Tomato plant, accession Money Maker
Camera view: vertical (180 deg); turntable rotation: 240 degrees
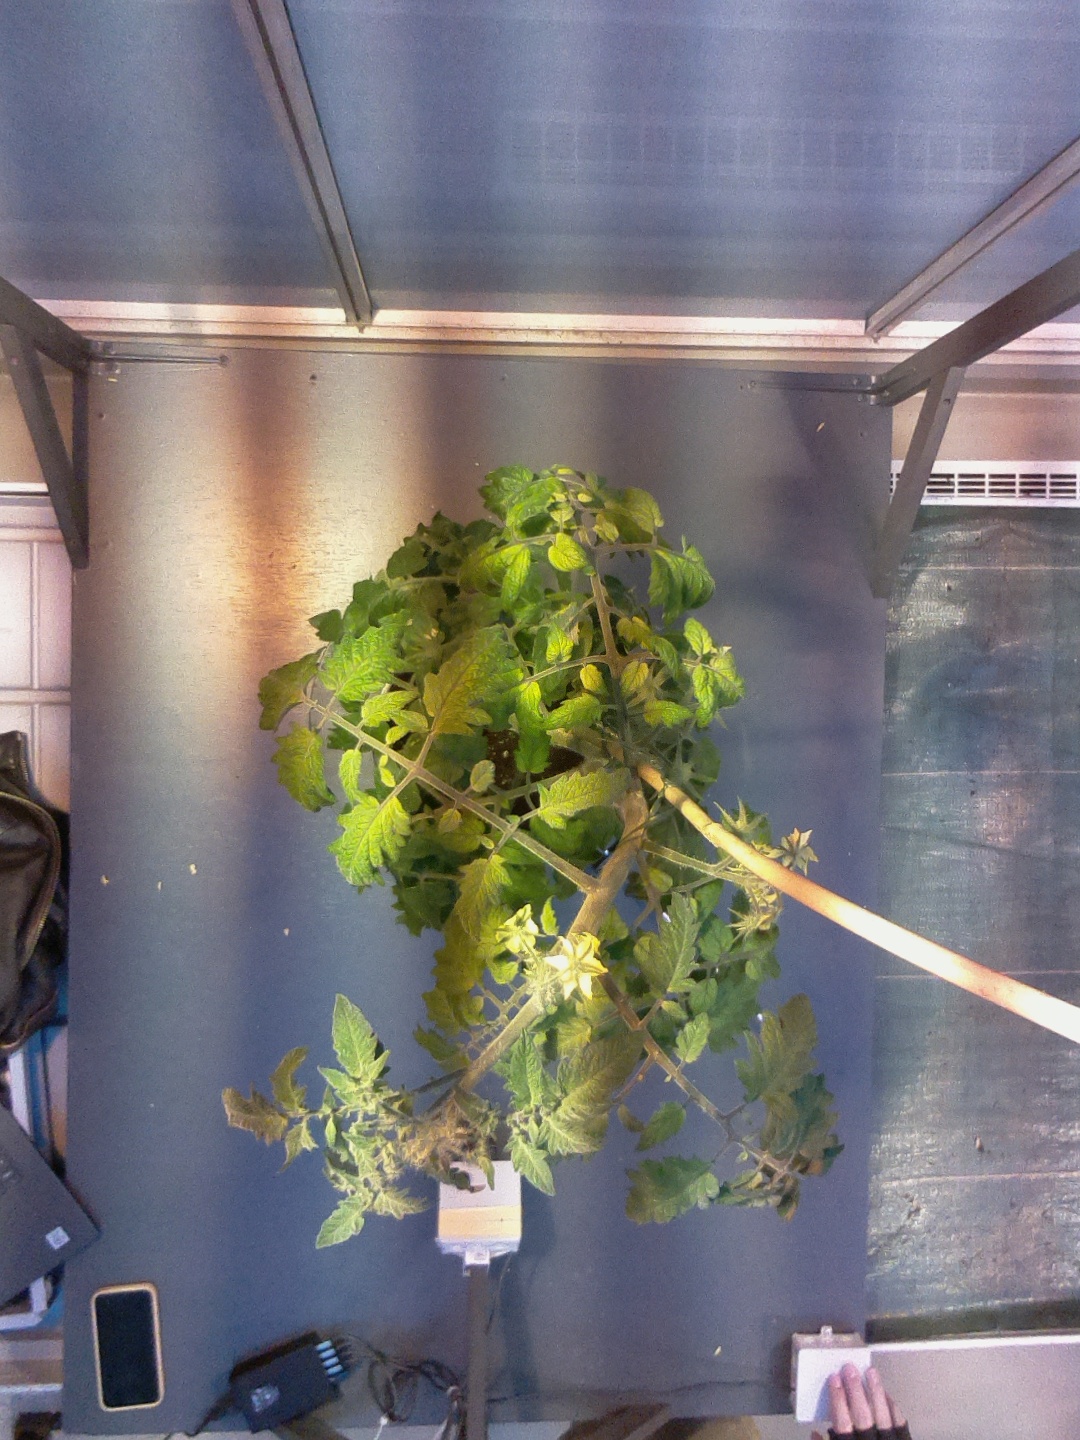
BBCH growth stage 71: 10%-20% of final fruit size